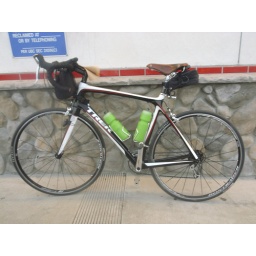
Bike I rented while in Santa Rosa - the saddle and water bottles are mine...